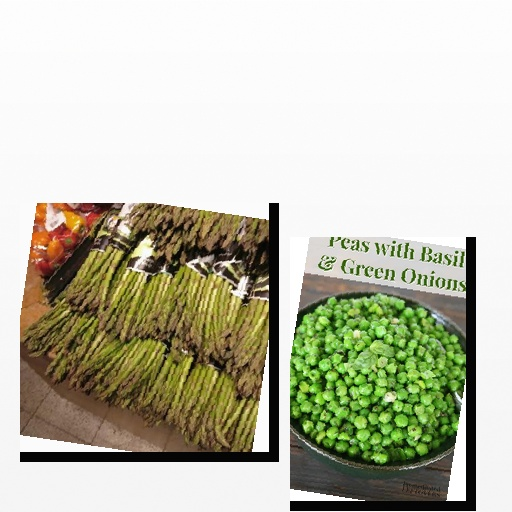
Food items: peas, asparagus